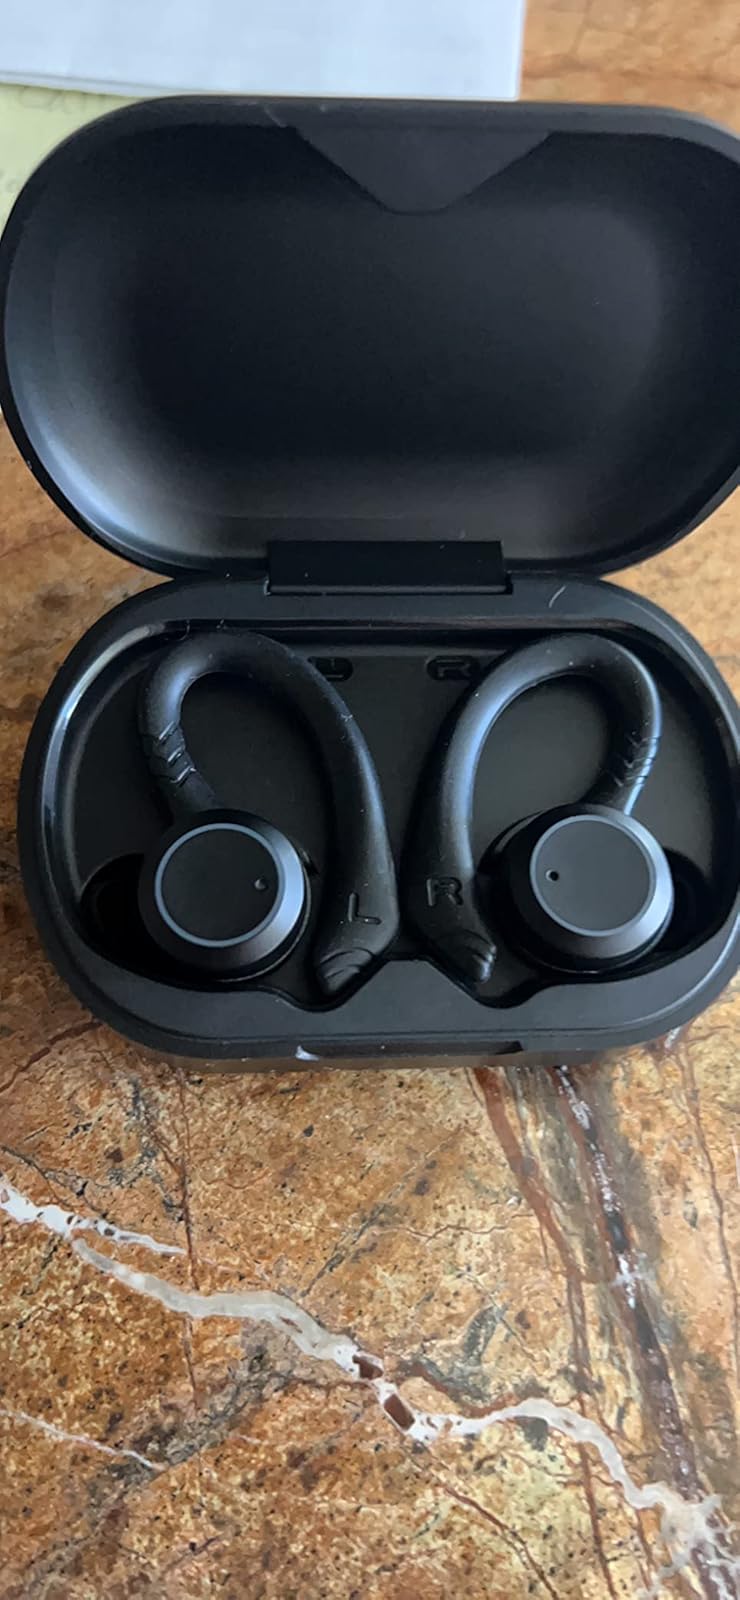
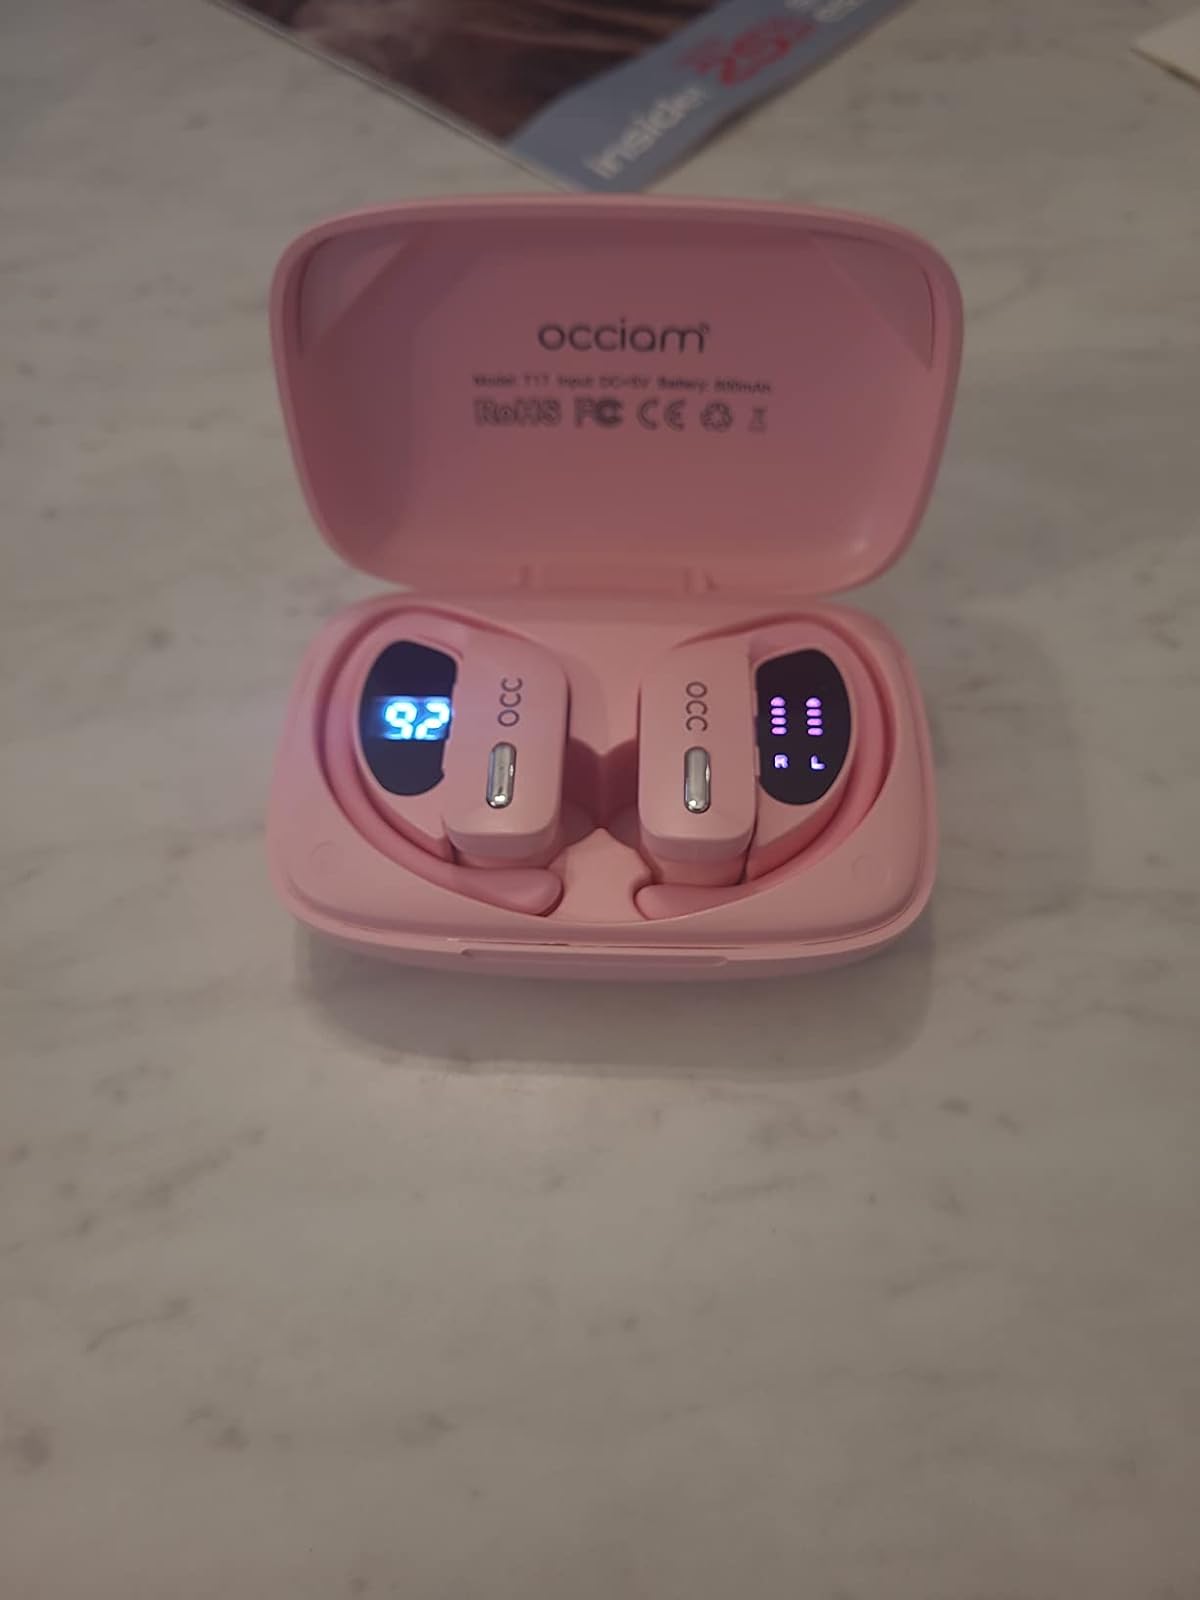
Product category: earbuds
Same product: no